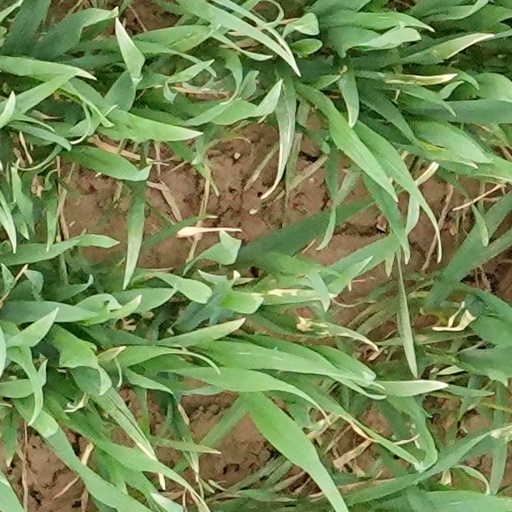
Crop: wheat